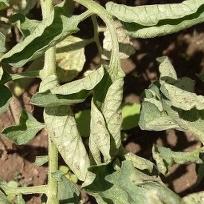
Crop: Tomato
Condition: fusarium-d